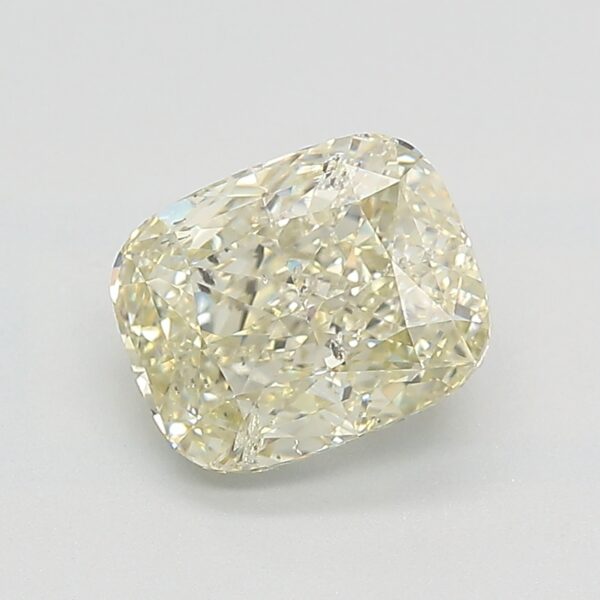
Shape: cushion
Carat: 2
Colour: FANCY
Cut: EX
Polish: EX
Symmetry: VG
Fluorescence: N
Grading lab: GIA
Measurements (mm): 8.05 x 6.5 x 4.21